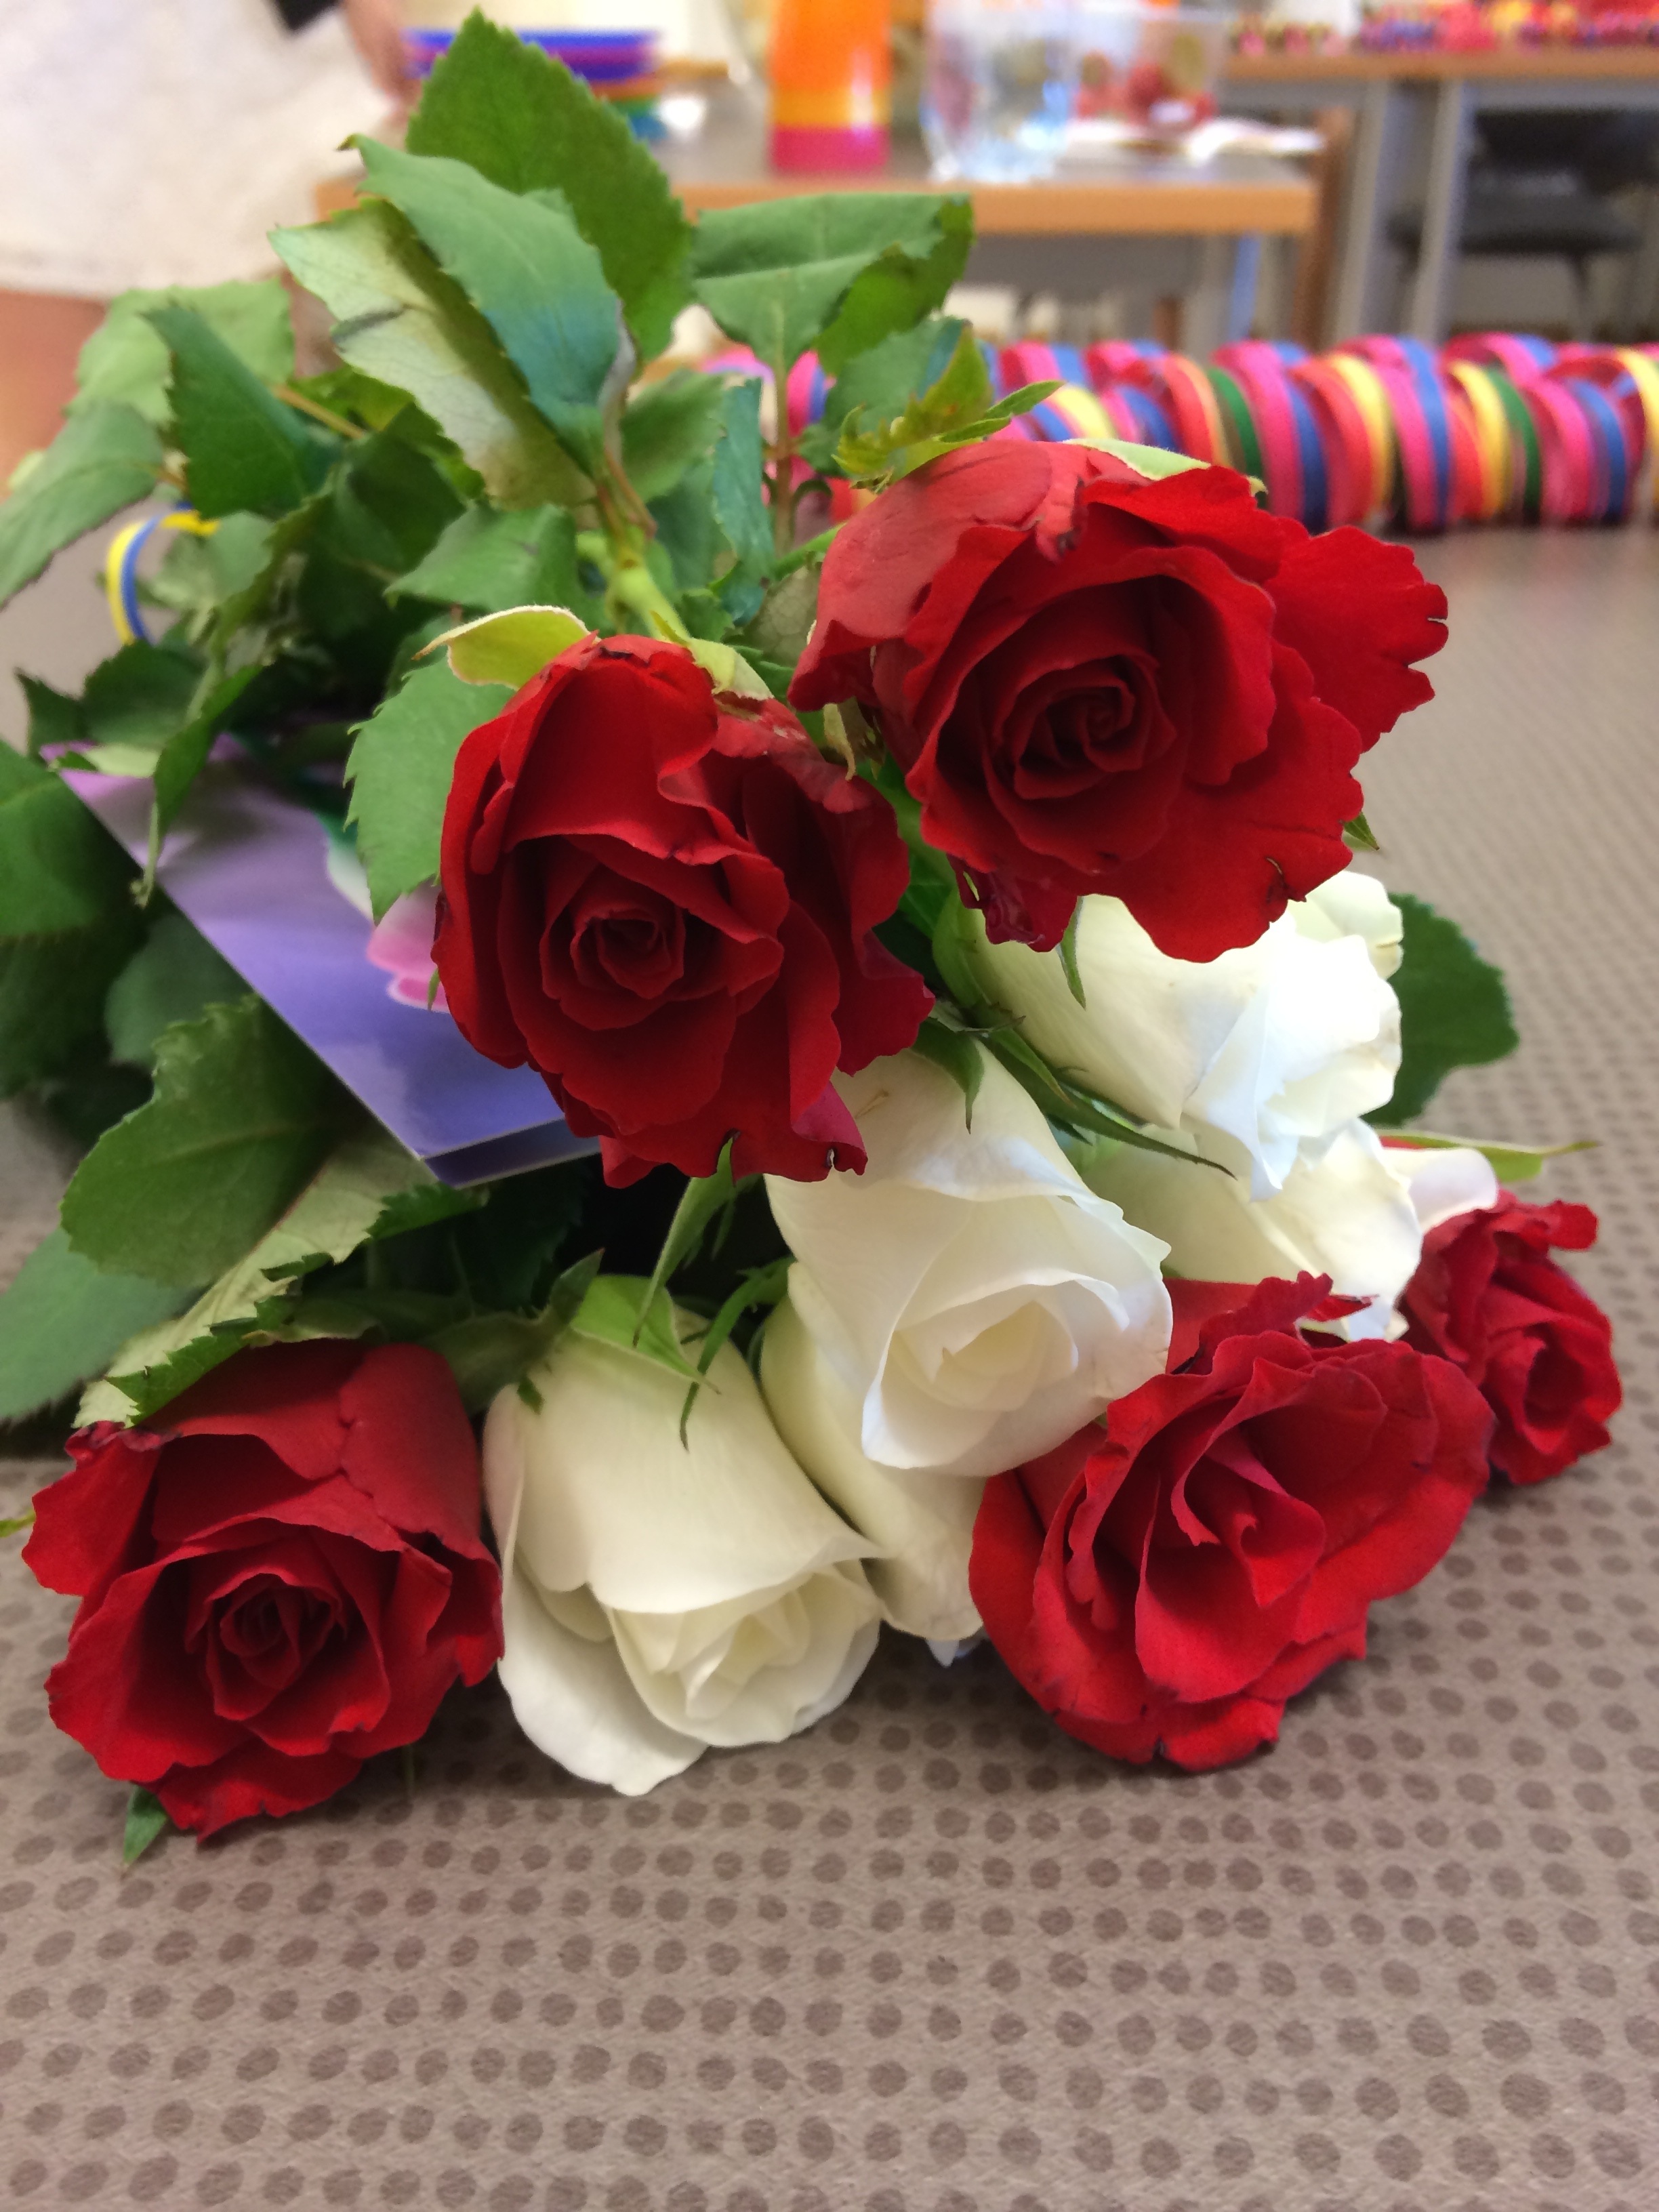
plant, white, leaf, flower, petal, bouquet, rose, green, red, pink, flowers, red flower, roses, colors, floristry, ros, white rose, flowering plant, garden roses, rose family, flower bouquet, cut flowers, floral design, land plant, flower arranging